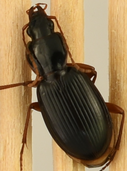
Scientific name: Synuchus impunctatus
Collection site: Harvard Forest Site (HARV), plot HARV_010